ESPN X Games Skateboarding

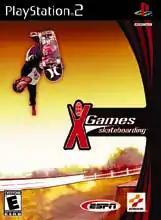
North American PS2 cover art

ESPN X Games Skateboarding is a video game developed by Konami for the PlayStation 2 and Game Boy Advance. The PlayStation 2 version was released in North America on August 14, 2001, in Japan on September 20, 2001, and in Europe on January 25, 2002, while the Game Boy Advance version was released in North America on September 12, 2001, in Japan on October 25, and in Europe on November 16. The game was released as part of Konami's ESPN The Games brand.